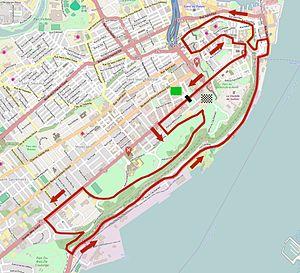
La 6ᵉ édition du Grand Prix cycliste de Québec a eu lieu le 11 septembre 2015. Il s'agit de la 25ᵉ épreuve de l'UCI World Tour 2015.